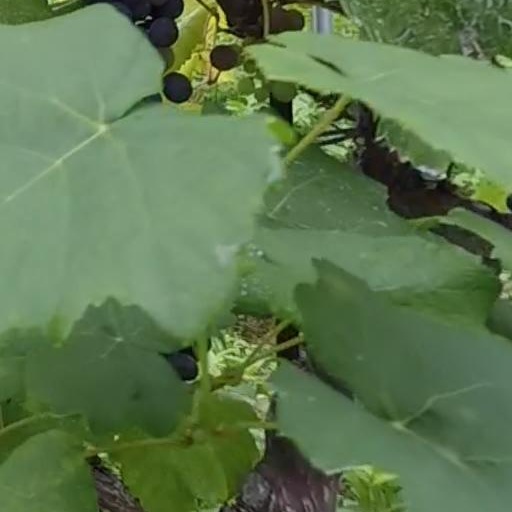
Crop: grape